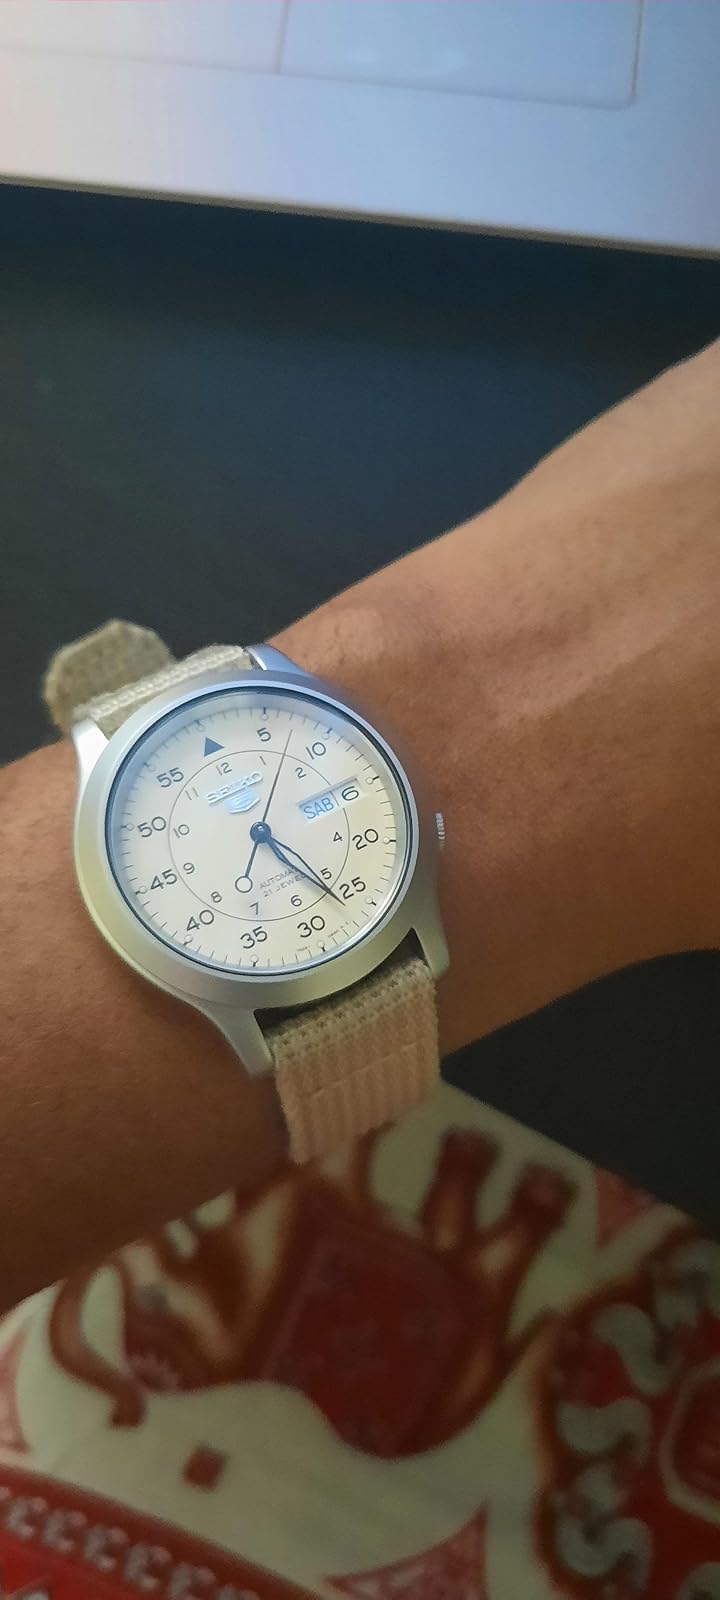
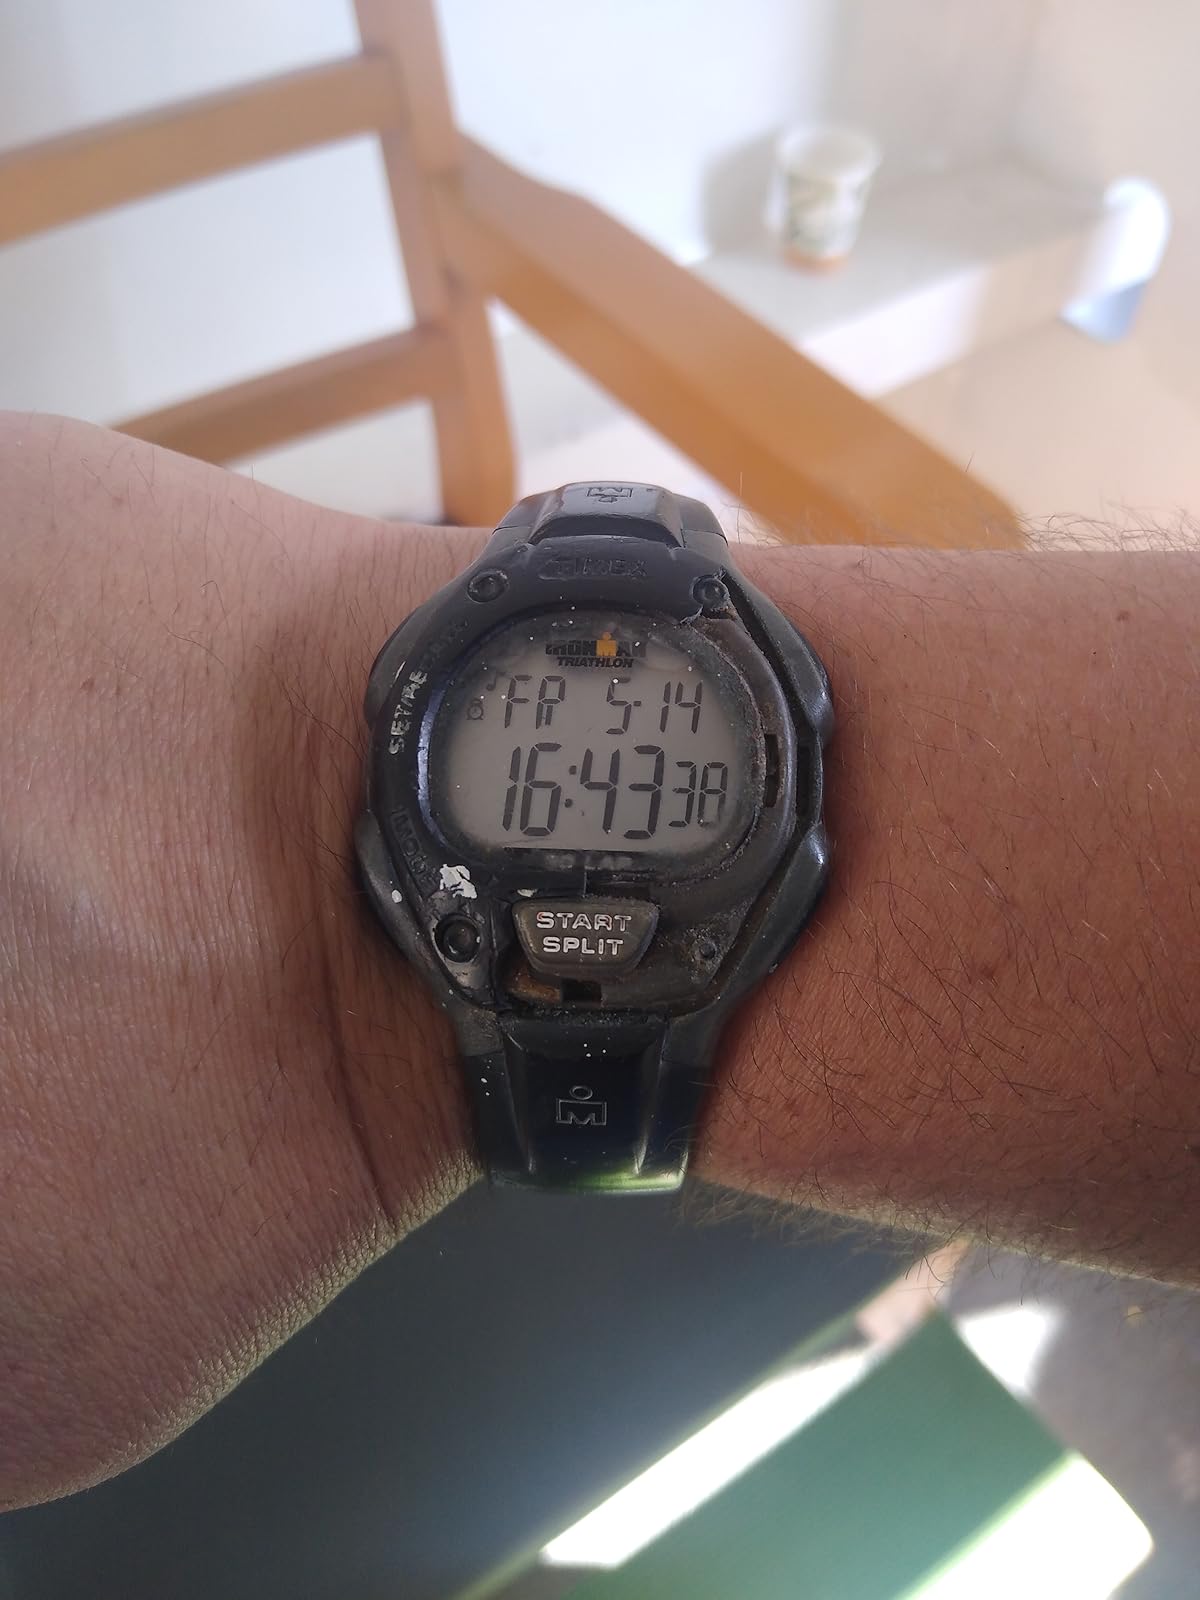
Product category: accessories_watch
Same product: no